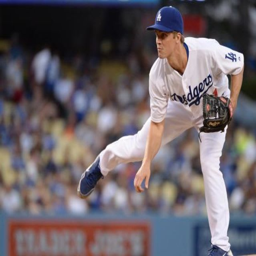
which pitcher won the most games in this year 's playoffs ?